1st Somerset Militia

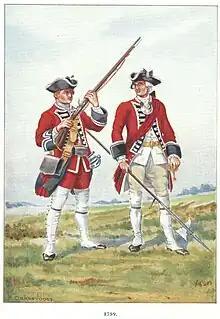
Somerset Militia 1759.

The 1st and 2nd Somerset Militia were both embodied for fulltime service on 3 July 1759. Despite the delays, Somerset was still one of the earliest counties to complete its militia, but the lack of experience in any county at this date led to problems over pay and administration. The counties were offered the help of a regular officer, but Poulett refused this, to reassure his men that they were not being conscripted into the regulars. The Somerset Militia also produced its own simplified drill book.